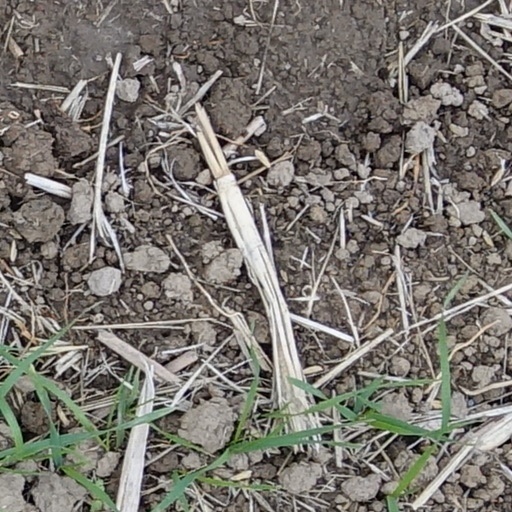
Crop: wheat